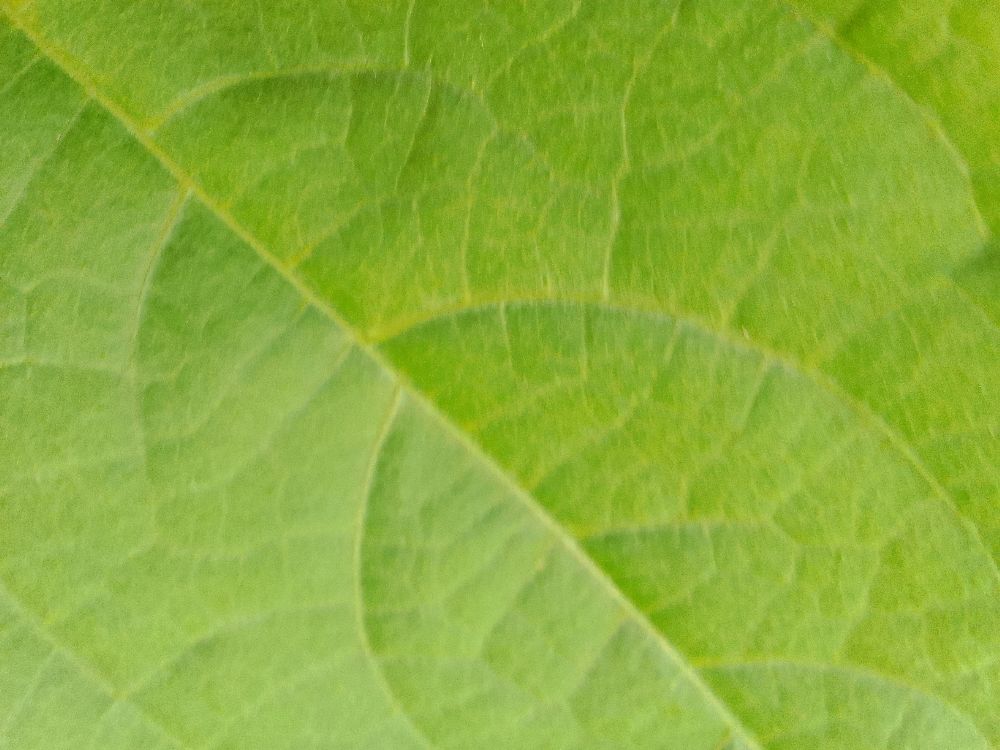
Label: healthy